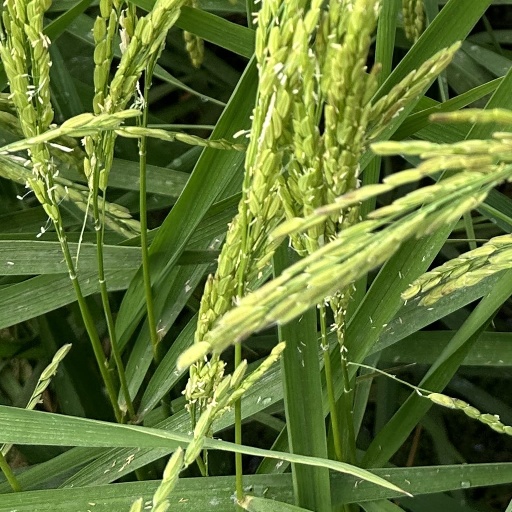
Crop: rice